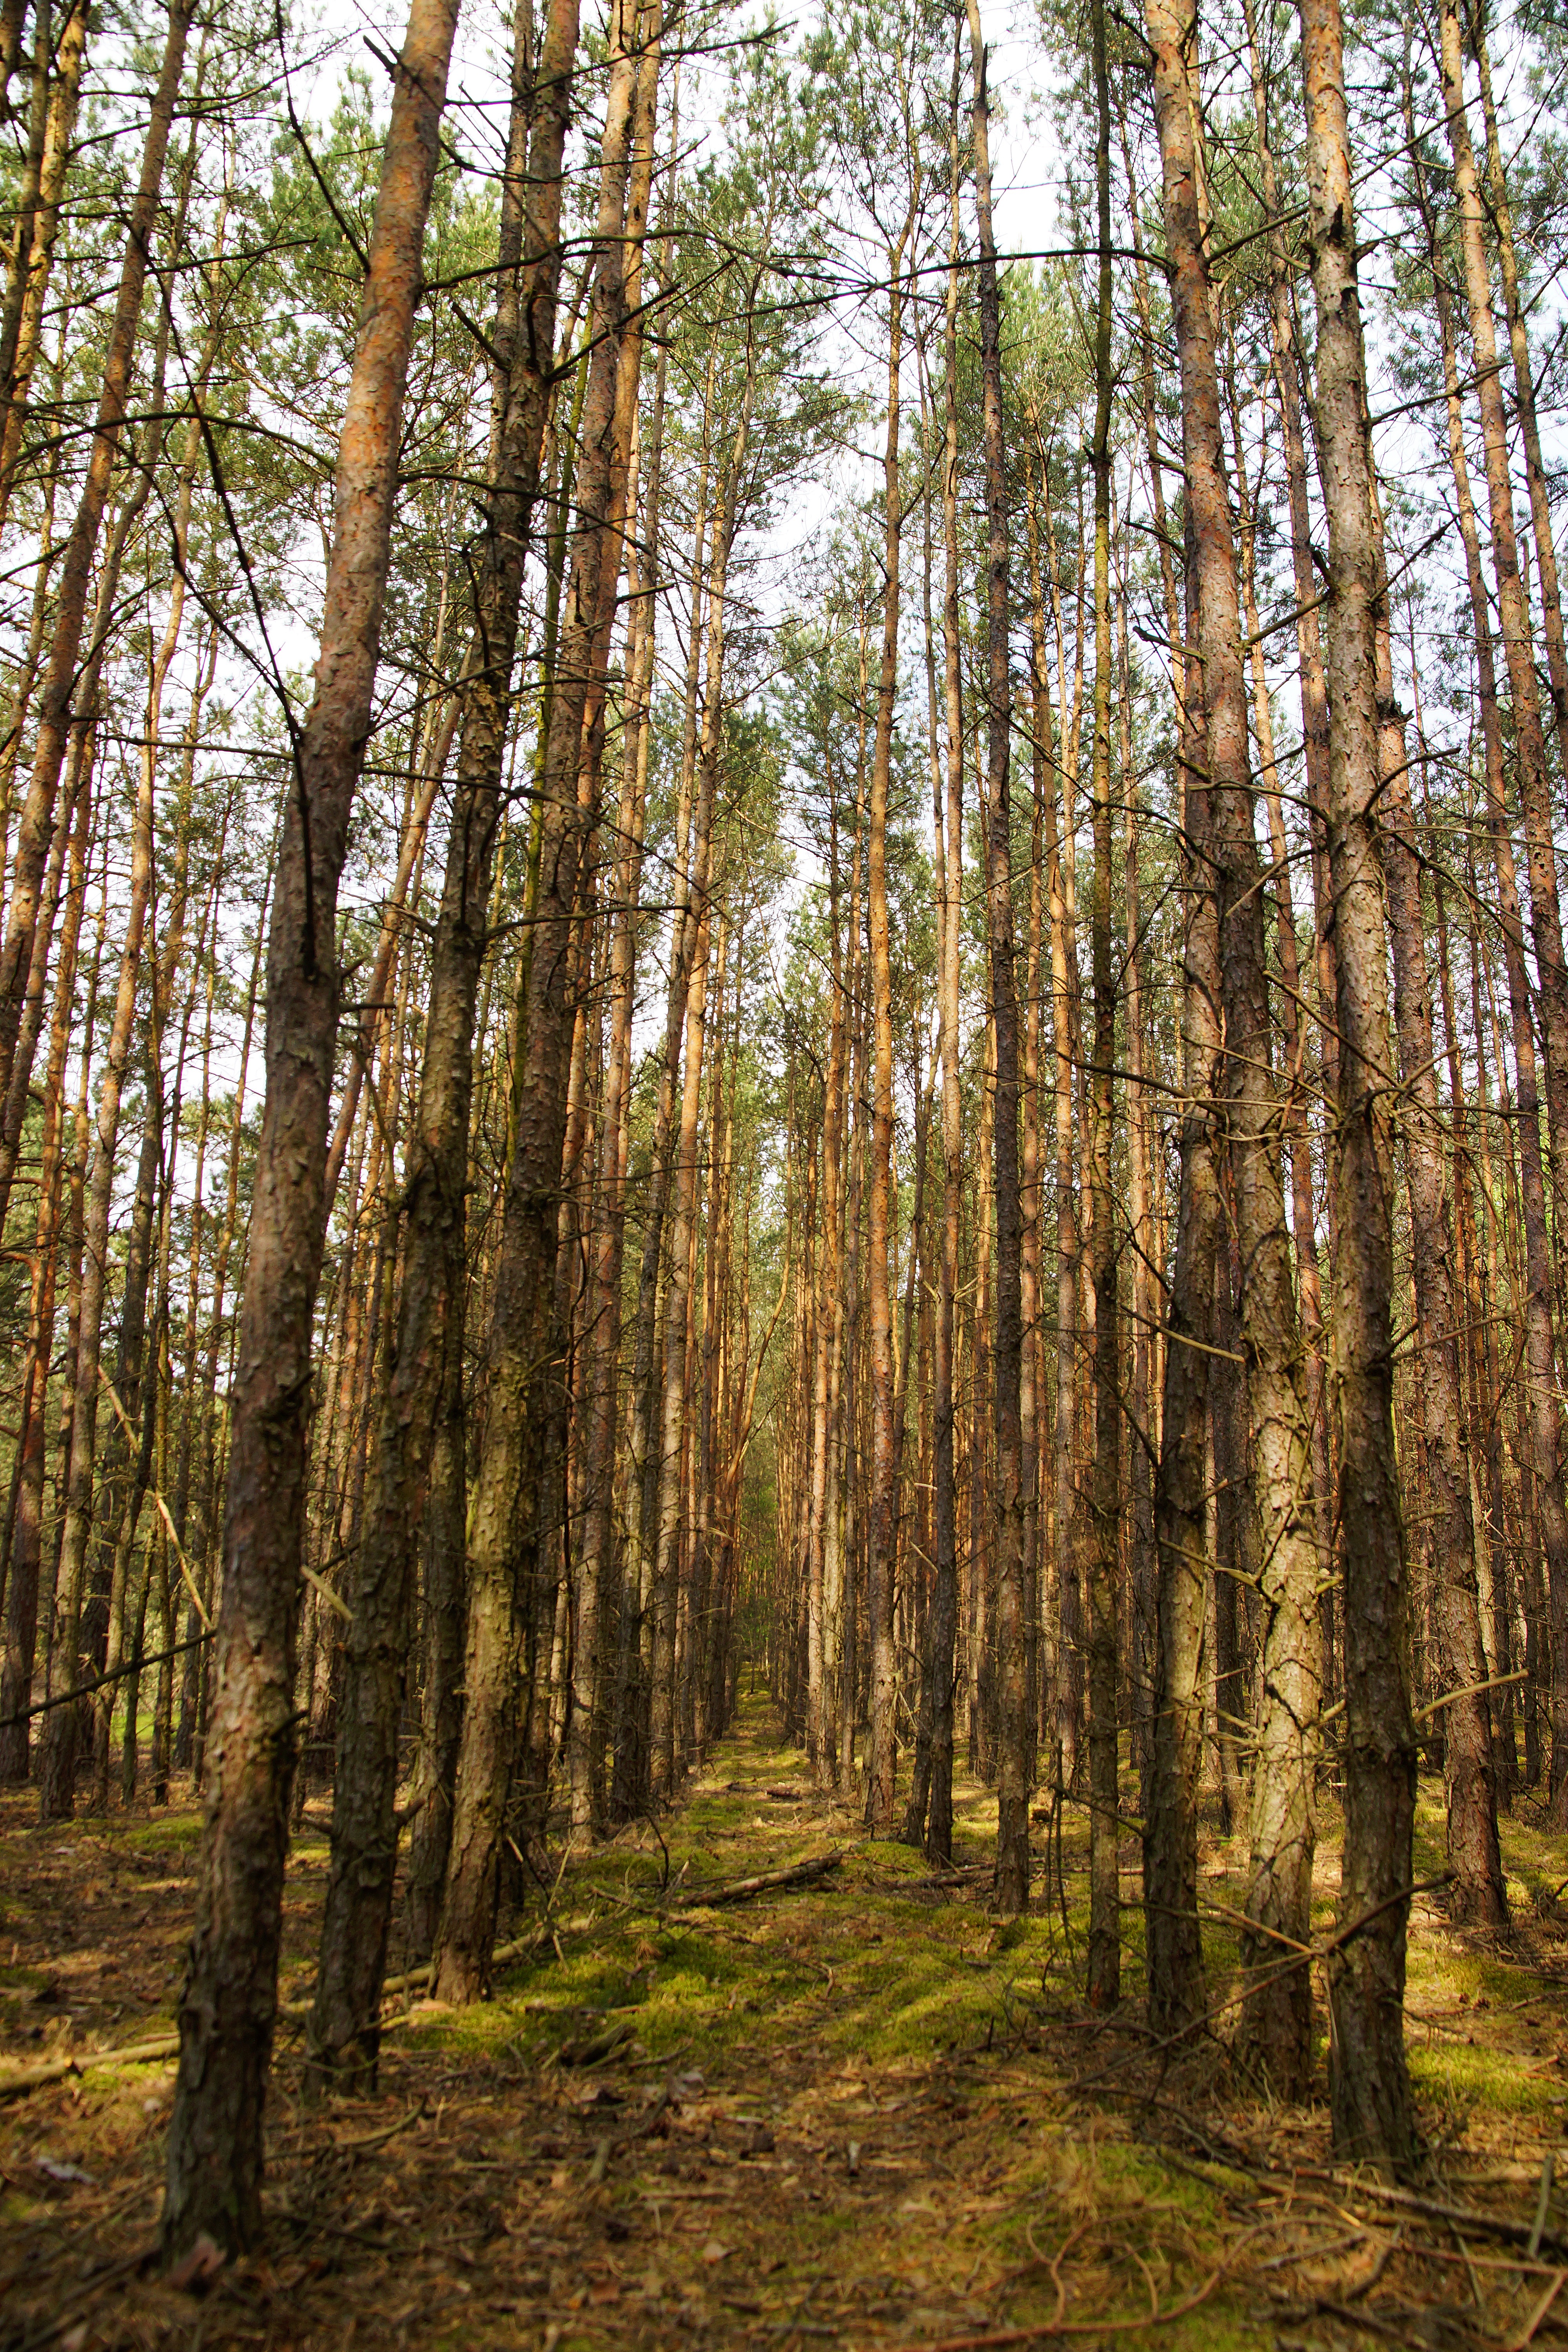
tree, nature, forest, wilderness, branch, plant, trail, sunlight, leaf, trunk, moss, foliage, green, birch, autumn, conifer, spruce, deciduous, undergrowth, way, grove, bronze, woodland, habitat, larch, ecosystem, the path, flowering plant, autumn weather, biome, old growth forest, natural environment, woody plant, temperate broadleaf and mixed forest, temperate coniferous forest, land plant